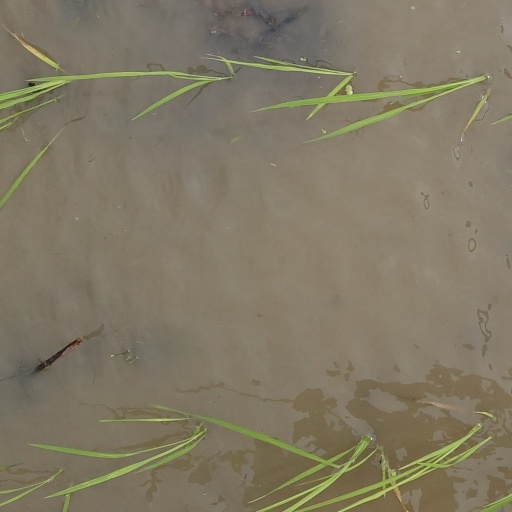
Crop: rice